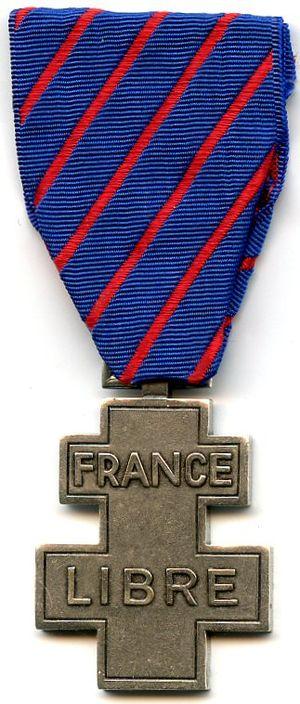
Médaille commémorative des services volontaires dans la France libre (France) avers
La médaille commémorative des services volontaires dans la France libre est une décoration militaire française.
Les ordres, décorations et médailles de la France comprennent un système par lequel les citoyens, civils et militaires français sont récompensés pour leur courage, leur réussite ou pour services rendus. Il comprend les ordres honorifiques, les décorations, à titre civil ou militaire et les médailles.
Cet article présente les décorations militaires françaises.